Chlöe Swarbrick

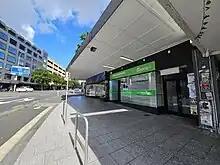
Swarbrick's Auckland Central electorate office on Karangahape Road

After the 2017 general election, Swarbrick lodged the Election Access Fund Bill (a member's bill originally drafted by Mojo Mathers) in the member's ballot and in February 2018 this bill was drawn from the ballot. This piece of legislation aims to "establish an Election Access Fund to be administered by the Electoral Commission and used by any disabled candidate to cover disability-related costs of standing in a general election, by not-for-profit bodies to cover costs of making election education events and materials accessible, and by registered political parties to support access needs of any members to allow them to participate within the party." The Bill passed its first reading in May 2018 with unanimous support. It passed its second reading in December 2019, and its third reading in March 2020. The unanimous passing of the Bill is particularly significant, as it is the first Green Party Bill to achieve this.